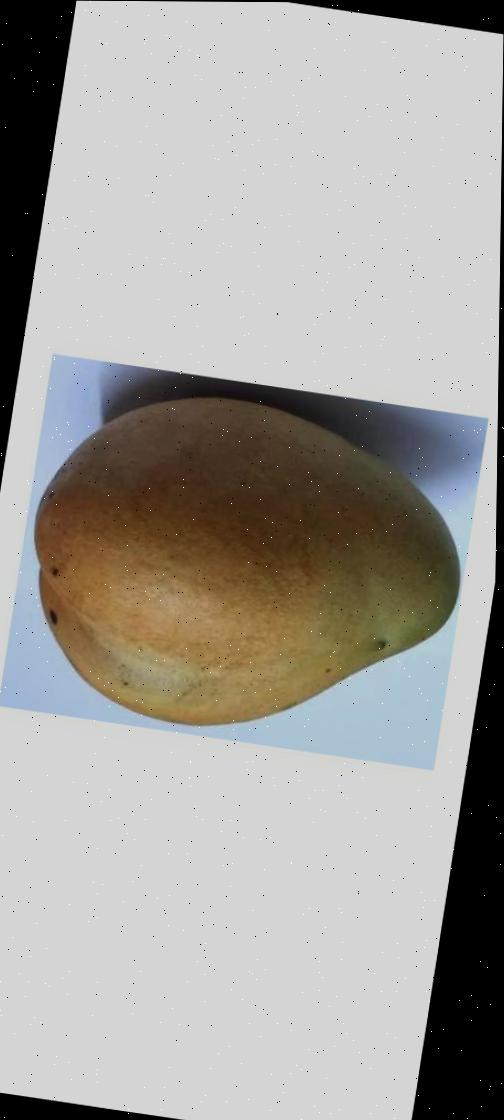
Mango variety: Bari-11